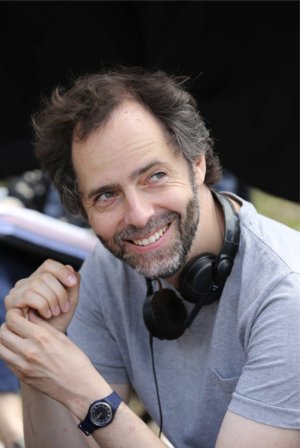
Julien Rappeneau, scénariste français
Julien Rappeneau est un scénariste français. Il est le fils du réalisateur Jean-Paul Rappeneau, le neveu de la réalisatrice de télévision Élisabeth Rappeneau, et le frère du compositeur Martin Rappeneau.